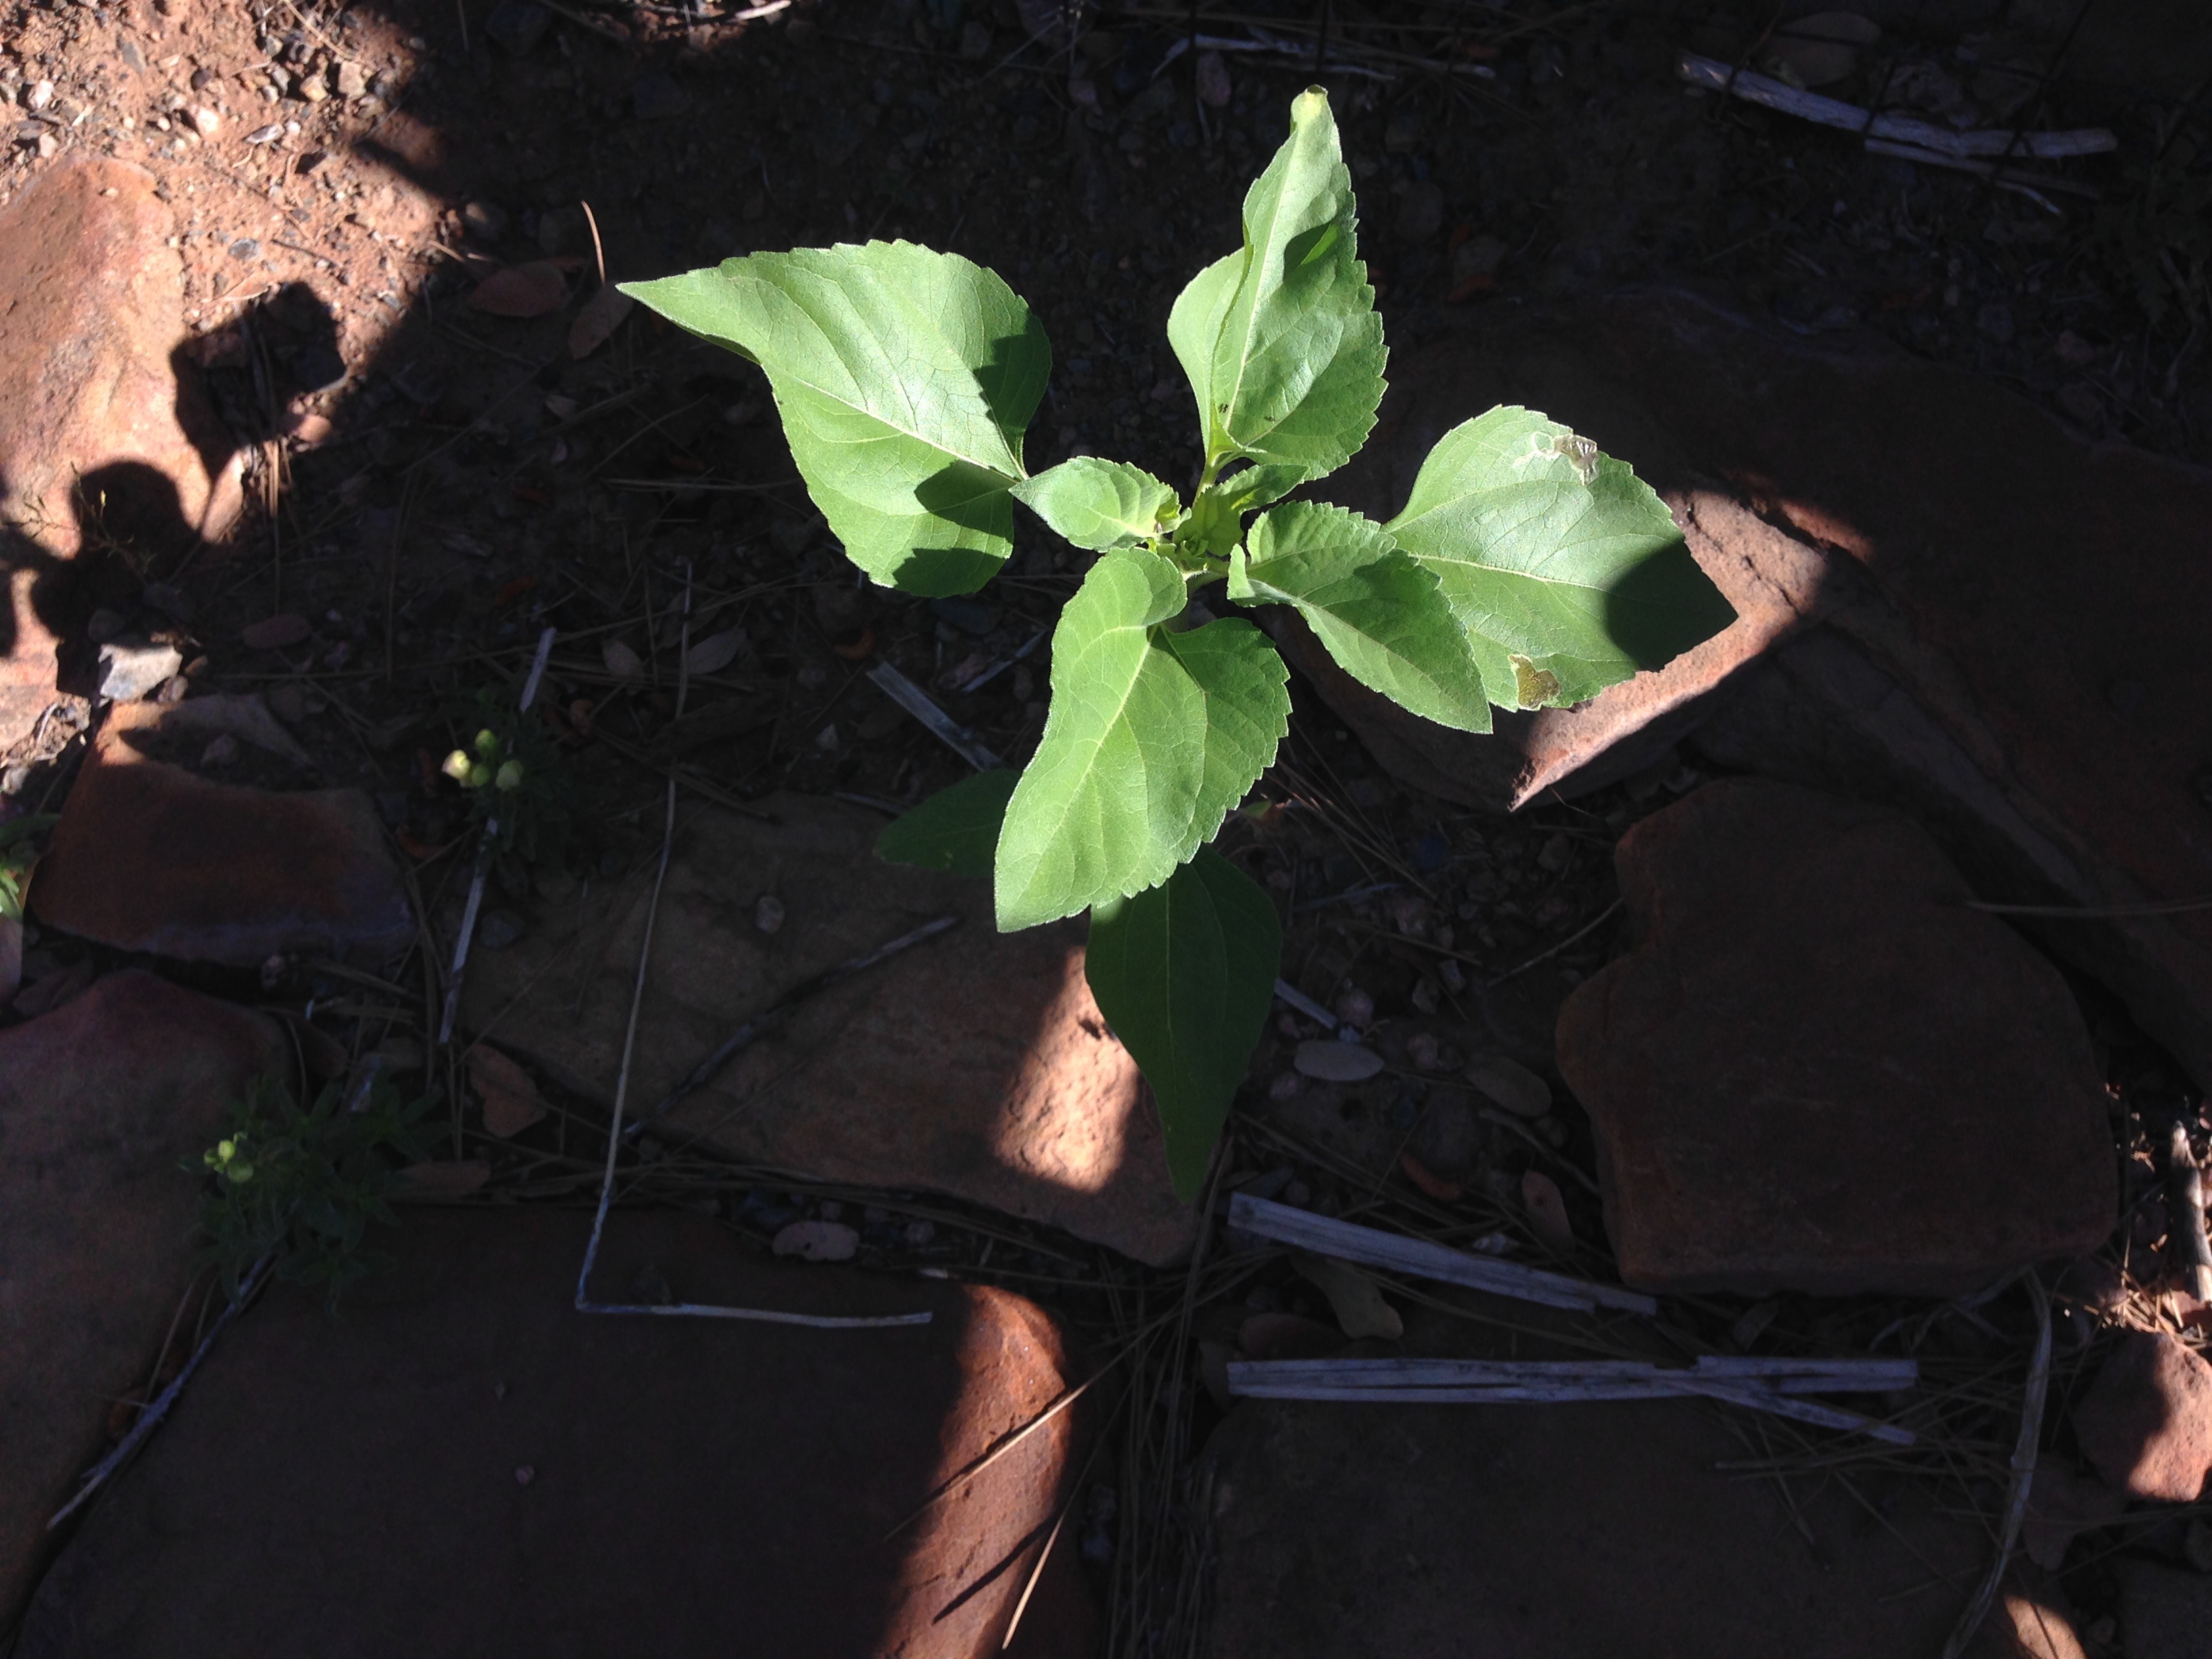
tree, plant, leaf, flower, green, flora, sunflower, flowering plant